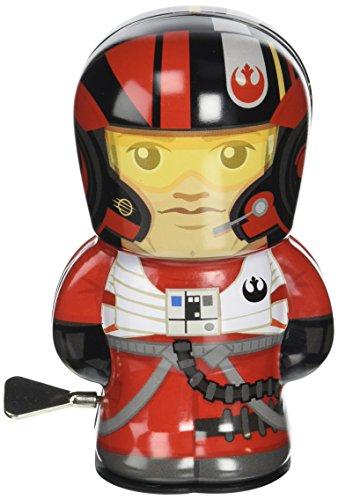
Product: Star Wars Poe BeBots Wind Up Action Figure
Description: A classic tin wind up toy in your favorite Star Wars characters, collect them all.
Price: $10.81
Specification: ProductDimensions:3x2x4inches|ItemWeight:3.2ounces|ShippingWeight:3.2ounces(Viewshippingratesandpolicies)|DomesticShipping:ItemcanbeshippedwithinU.S.|InternationalShipping:ThisitemcanbeshippedtoselectcountriesoutsideoftheU.S.LearnMore|ShippingAdvisory:Thisitemmustbeshippedseparatelyfromotheritemsinyourorder.Additionalshippingchargeswillnotapply.|ASIN:B01APY3124|Itemmodelnumber:SWBP|Manufacturerrecommendedage:36months-10years